Women's health movement in the United States

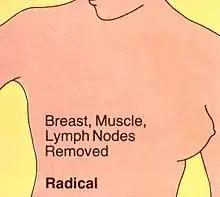

After being diagnosed with breast cancer, Rose Kushner objected to the treatment which was then standard, in which a tumor biopsy and radical mastectomy (which involves removing muscle tissue and lymph nodes along with the breast) were performed in a single surgical operation while the patient was under anesthesia. She had difficulty finding a doctor who would perform a diagnostic biopsy and allow her to decide what action to take next. In order to have a less invasive procedure, she had found Dr. Thomas Dao, who was willing to do a modified radical mastectomy.